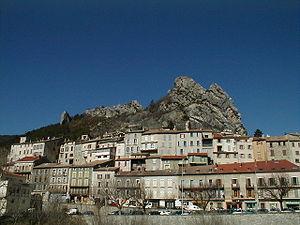
Serres est une commune française située dans le département des Hautes-Alpes en région Provence-Alpes-Côte d'Azur. La commune fait partie du parc naturel régional des Baronnies provençales créé en 2015.